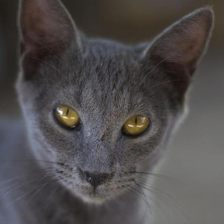
Label: animals